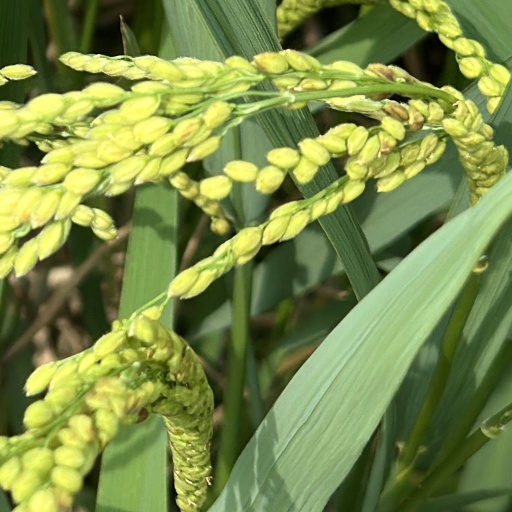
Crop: rice